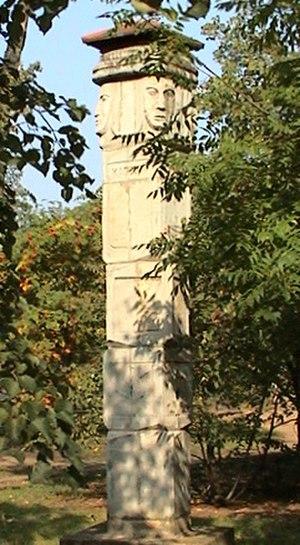
Svantovit, Sventovitou Svetovid est dans la mythologie slave le dieu de la guerre, de la fertilité et de l'abondance. Il était principalement vénéré sur l'île de Rügen au XIIᵉ siècle. Il est souvent considéré comme une variante locale du dieu commun à tous les Slaves Péroun.
Otrębusy est un village polonais de la gmina de Brwinów dans la powiat de Pruszków de la voïvodie de Mazovie dans le centre-est de la Pologne.